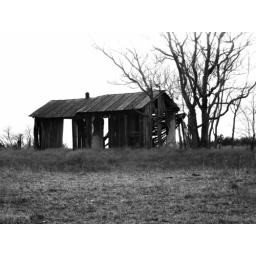
Playing around with an abandoned building in black and white.